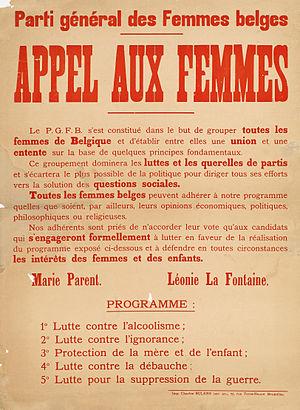
«